Churches in Naples

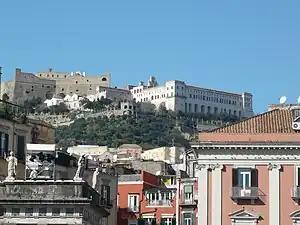
Charterhouse of St. Martin

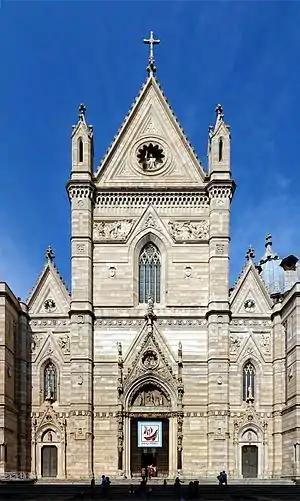
Naples Cathedral

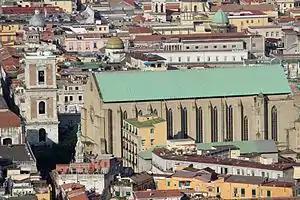
Santa Chiara

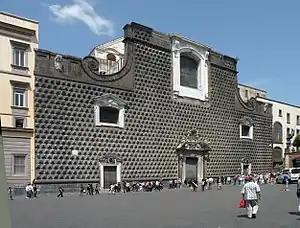
New Jesus

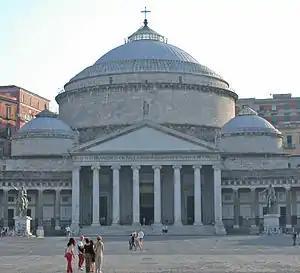
San Francesco di Paola

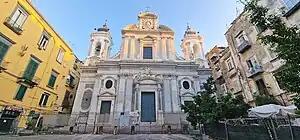
Girolamini

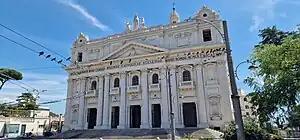
Little St. Peter

Christianity and religion in general has always been an important part of the social and cultural life of Naples. It is the seat of the Archdiocese of Naples, and the Catholic faith is highly important to the people of Naples and there are hundreds of historic churches in the city (about five hundred, 1000 in total). The Cathedral of Naples is the most important place of worship in the city, each year on September 19 it hosts the "Miracle of Saint Januarius", the city's patron saint. In the miracle which thousands of Neapolitans flock to witness, the dried blood of Januarius is said to turn to liquid when brought close to relics said to be of his body: this is one of the most important traditions for Neapolitans.